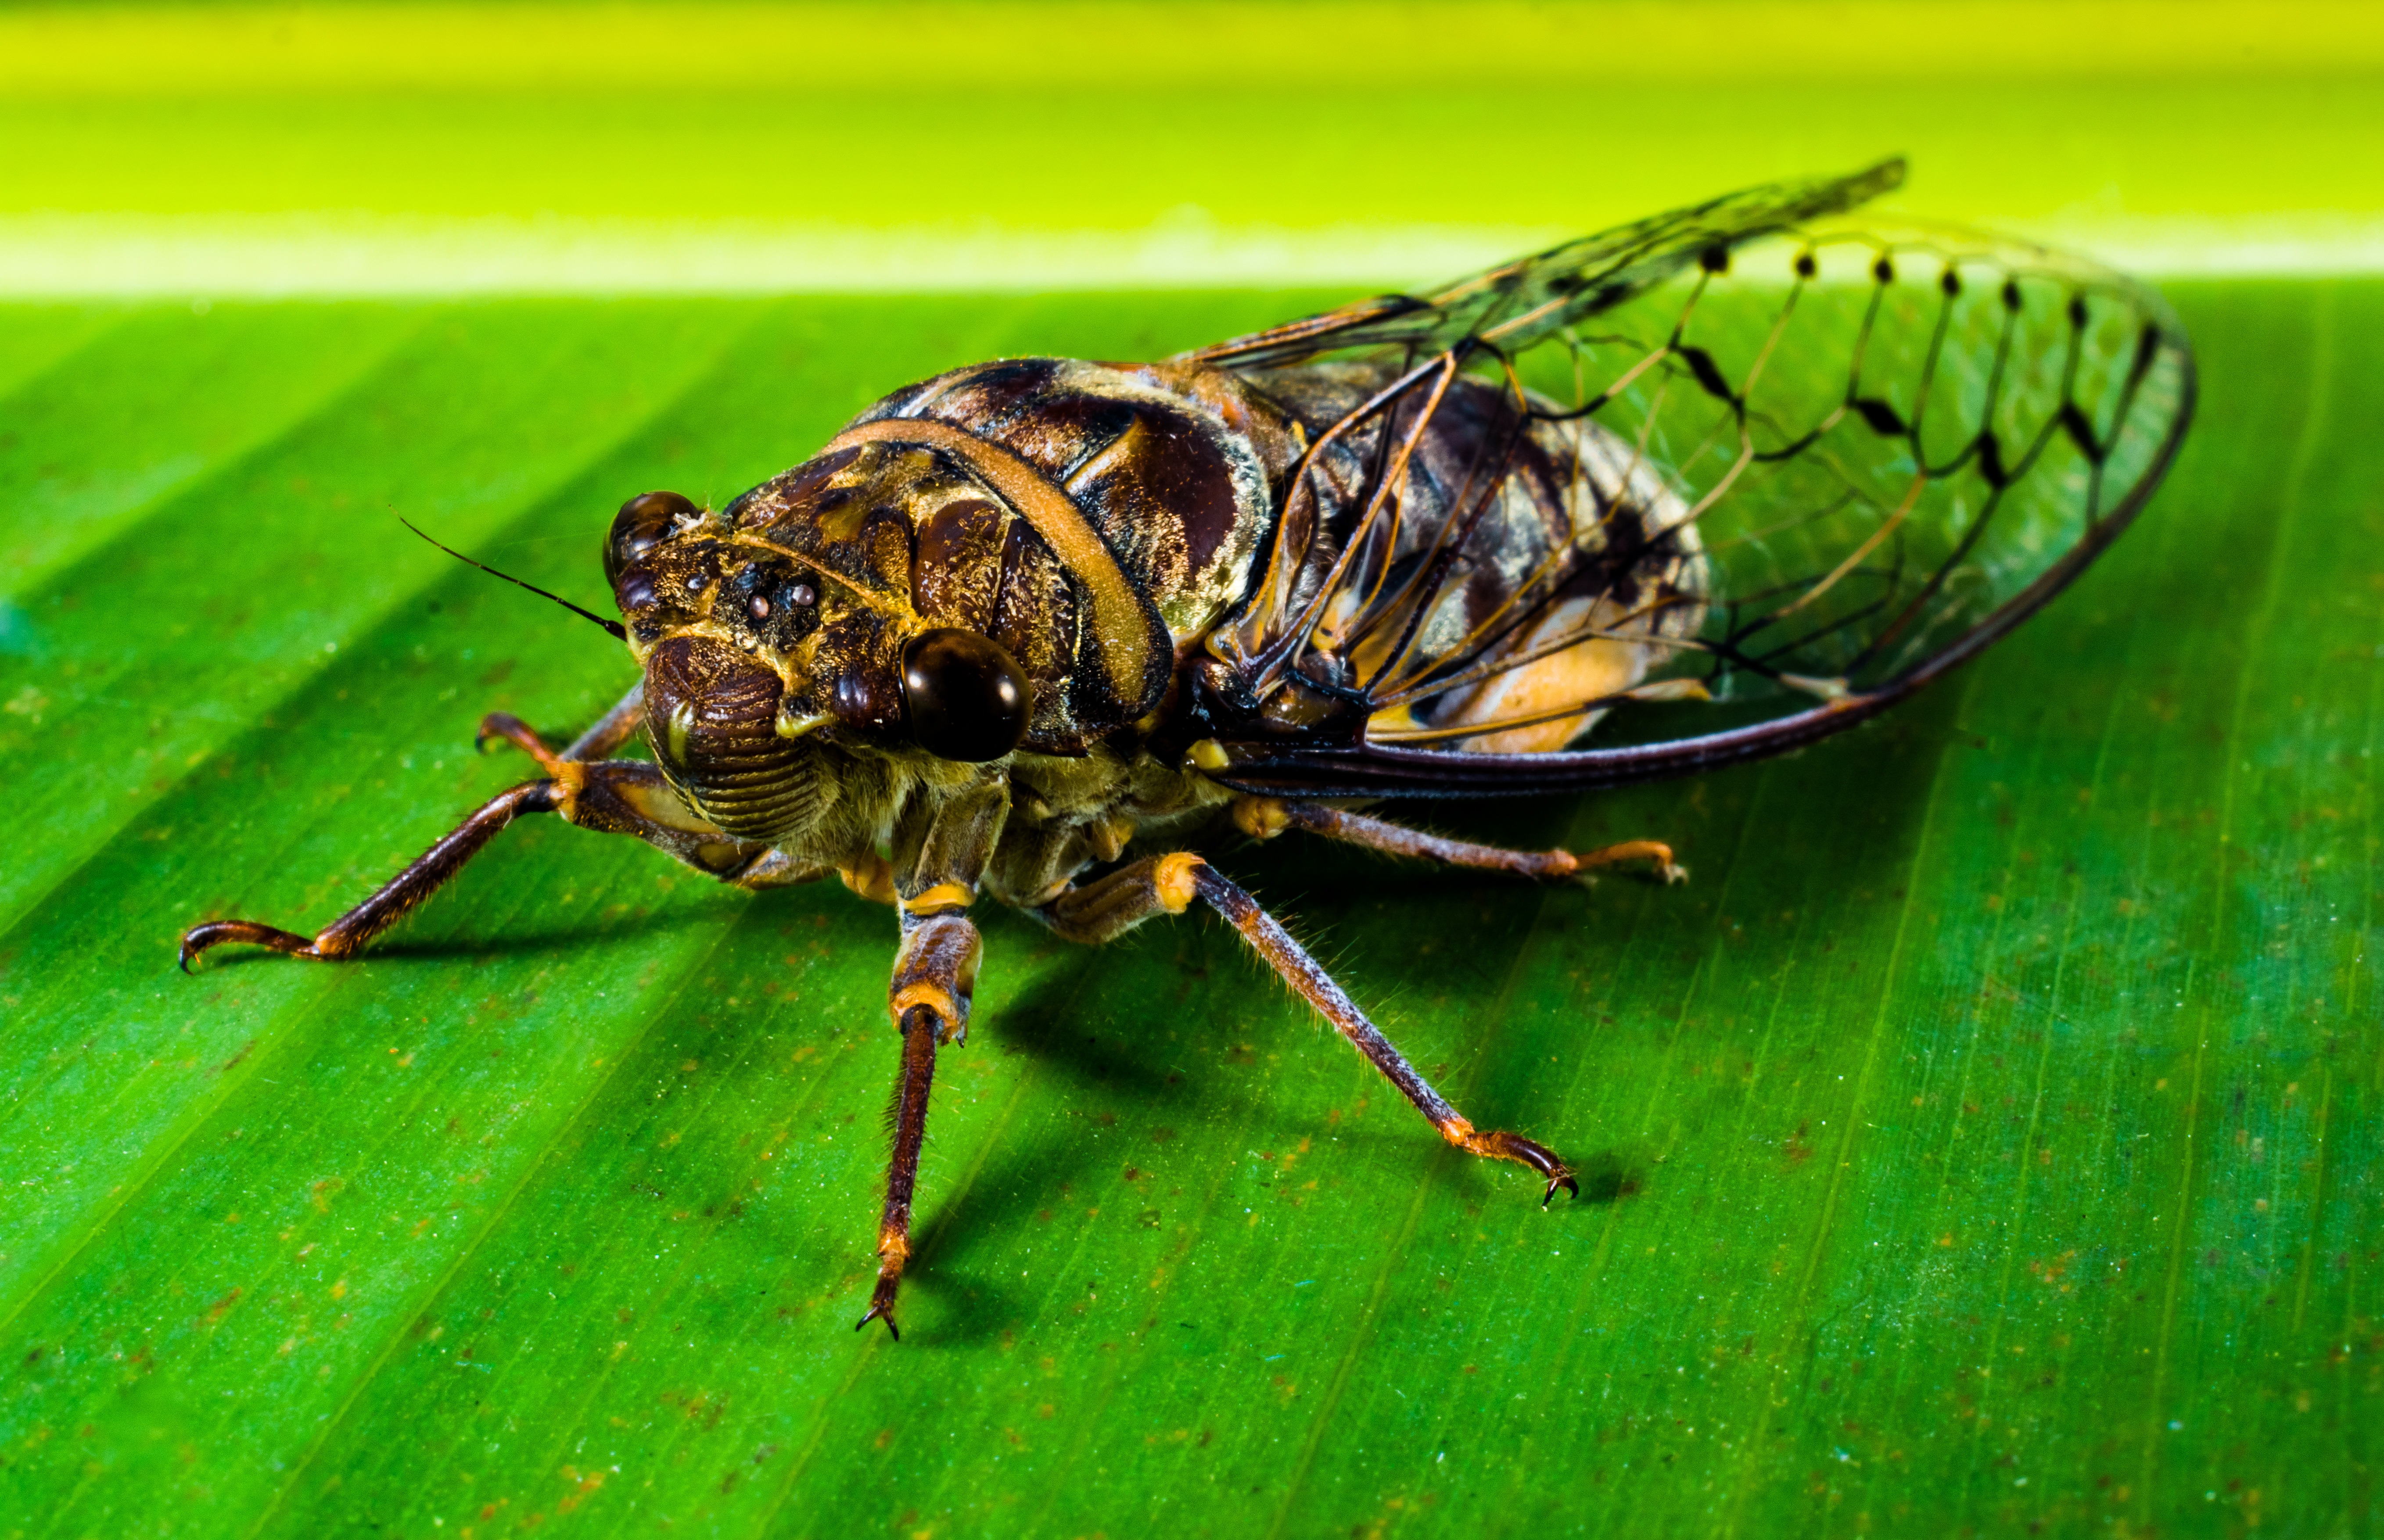
nature, photography, leaf, fly, green, insect, close, fauna, invertebrate, close up, pest, macro photography, arthropod, new insect, leaf beetle, whopper, true bugs